Ronald Fogleman

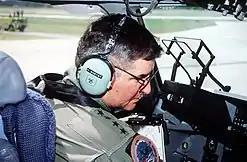

During the Bosnian War, Fogleman was - in his position as Chief of Staff of the United States Air Force - involved in the planning of a rescue operation of Scott O'Grady, an American pilot who got shot down by Serbian forces in June 1995. Fogleman's decision to share news of the signals that O'Grady had allegedly sent before the rescue operation was complete, led to criticism at the time. Despite Fogleman releasing this "extremely sensitive piece of information", O'Grady was rescued.